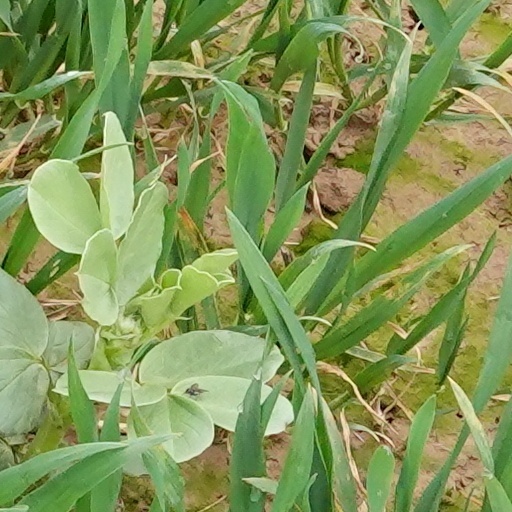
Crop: wheat